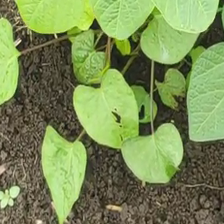
Weed species: Obscure_morning _glory(Ipomoea obscura)